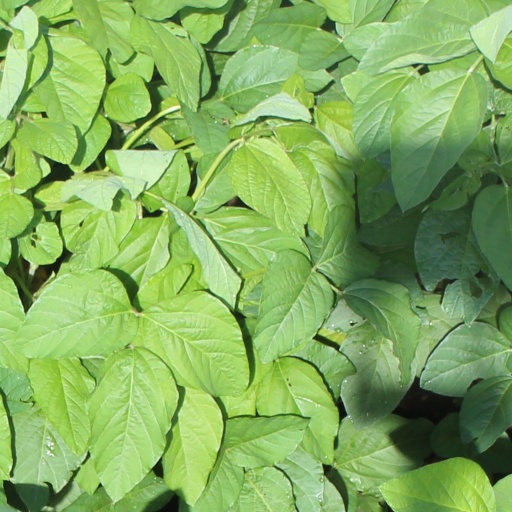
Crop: soybean